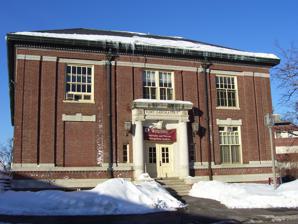
Building: Flint Laboratory
Country: United States of America
Year built: 1912
Academic offices, classrooms, former research laboratories, restaurant Flint Laboratory Flint Laboratory in 2011 Alternative names Flint Hall Dairy Building Dairy Laboratory General information Type Academic offices, classrooms, former research laboratories, restaurant Architectural style Georgian Revival Coordinates 42°23′30″N 72°31′47″W / 42.3916°N 72.5296°W / 42.3916; -72.5296 Current tenants Department of Hospitality and Tourism Management Construction started 1911 Completed 1912 Technical details Floor count 4 Design and construction Architect(s) James H. Ritchie Main contractor Lines Company Flint Laboratory is an academic building and a former dairy laboratory at the University of Massachusetts Amherst . It was the first building of the Ellis Drive "agricultural group", including Stockbridge Hall and an unbuilt hall for agricultural mechanics. At the time of its completion, the laboratory was considered to be "one of the best equipped dairy buildings in the United States" and was described as "a model for the whole country" in one edition of the Works Progress Administration guidebook to Massachusetts. The building was named after Charles L. Flint , the university's fourth president, the first secretary of the state board of agriculture, a lecturer on dairy farming, and a prolific agricultural writer who wrote a well-received textbook on "Milch Cows" in the late 19th century. Today the building has been almost entirely converted to office space for the university's Department of Hospitality and Tourism Management Archived 2011-10-03 at the Wayback Machine , however the former "dairy bar" has been repurposed as a restaurant known as Fletcher's Café , which is run by students of the hospitality program. References